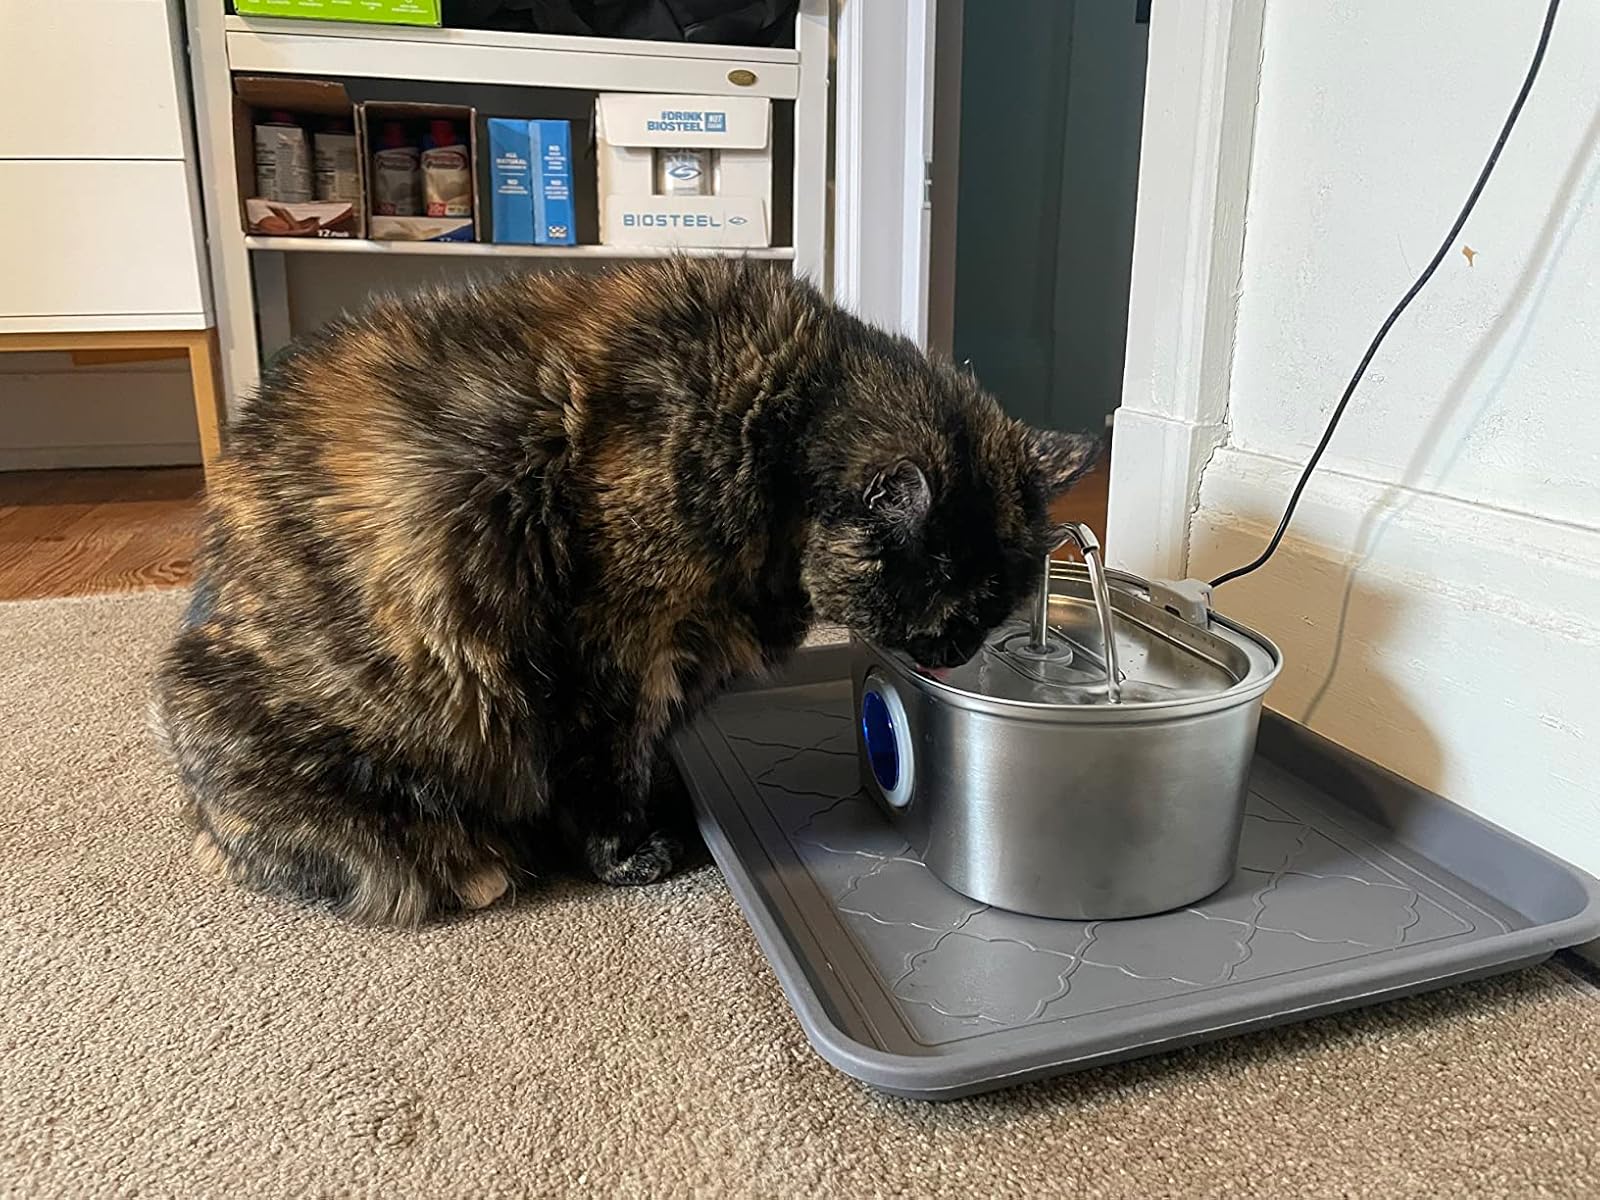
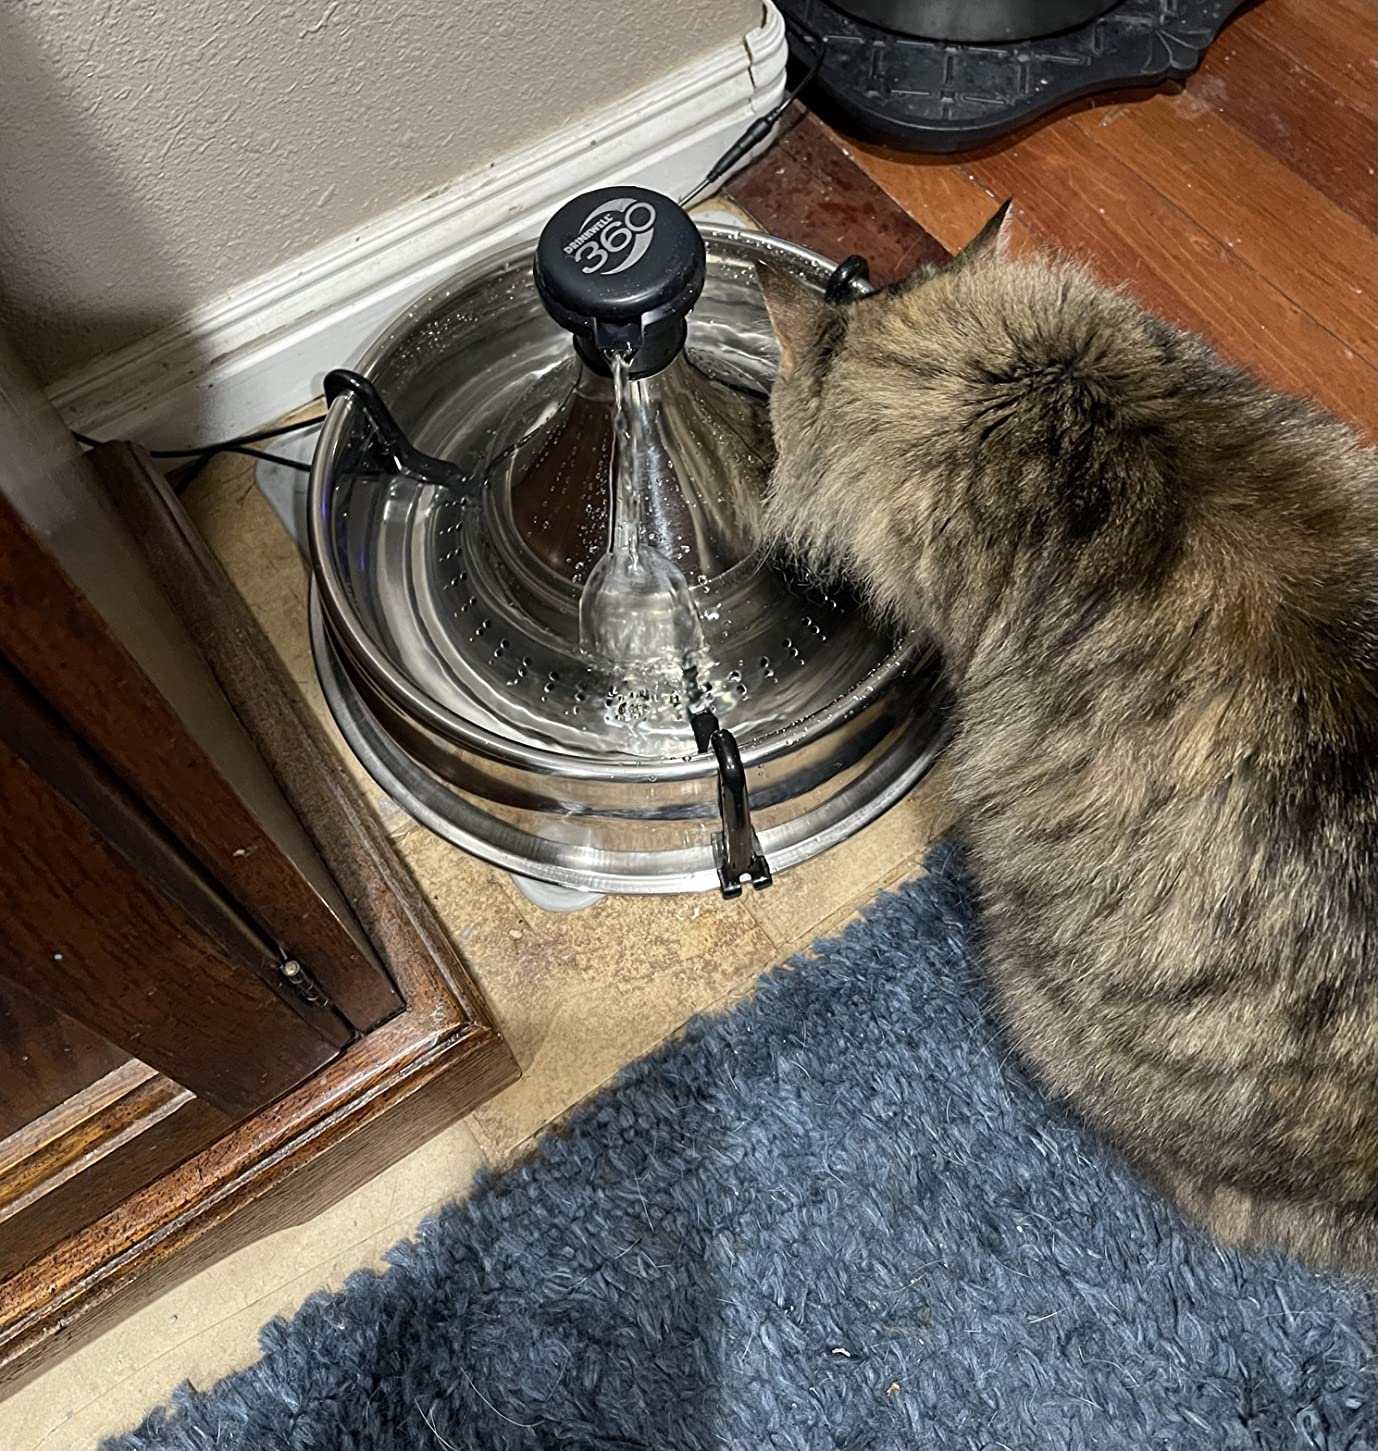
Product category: items_bowl
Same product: no